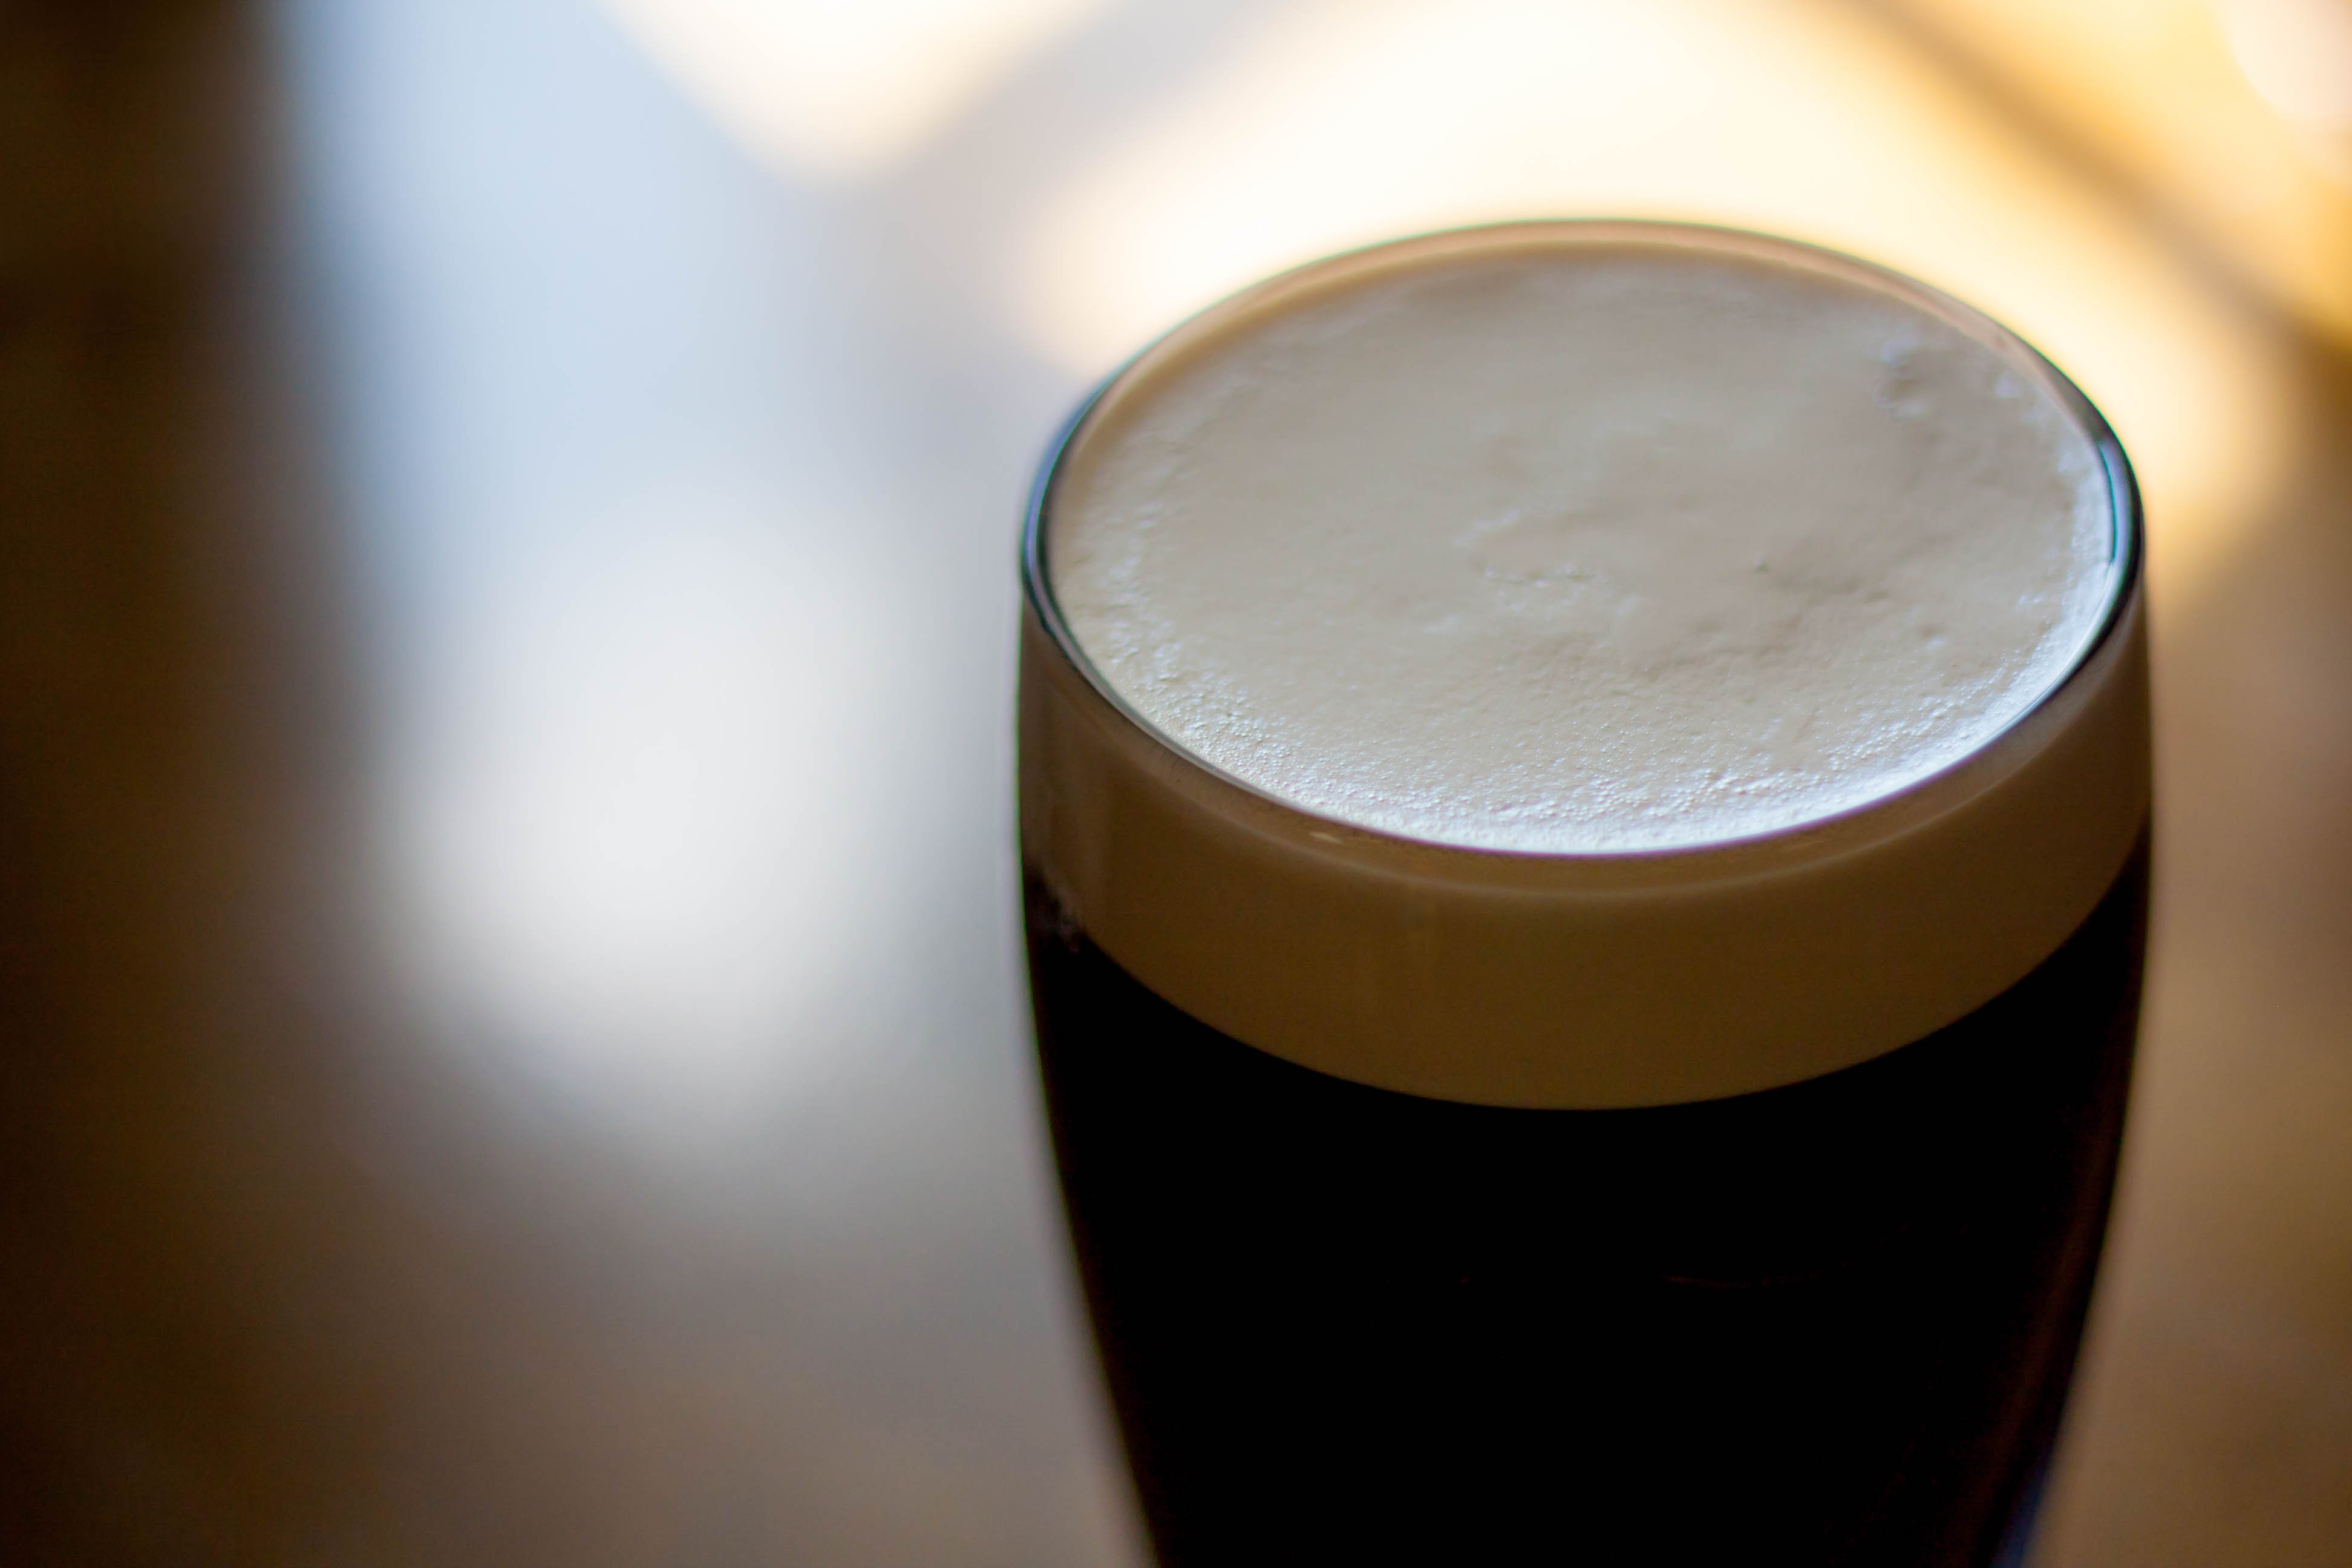
drink, beer, alcohol, close up, cheers, foamy, prost, flavor, guinness, stout, salud, alcoholicbeverage, beerhead, nazdrowie, darkbeer, avotresante, irishbeer, thedarkstuff, foamybeer, beerstockphoto, foamyguinness, beerinireland, alcoholic beverage, pint us